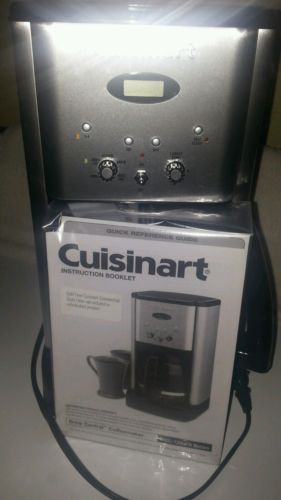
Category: coffee maker